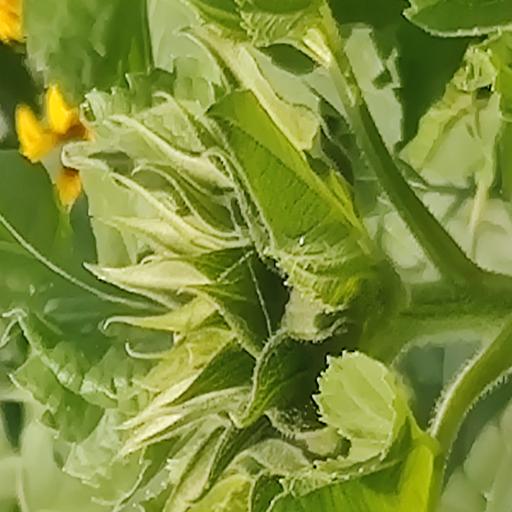
Label: Fresh_leaf